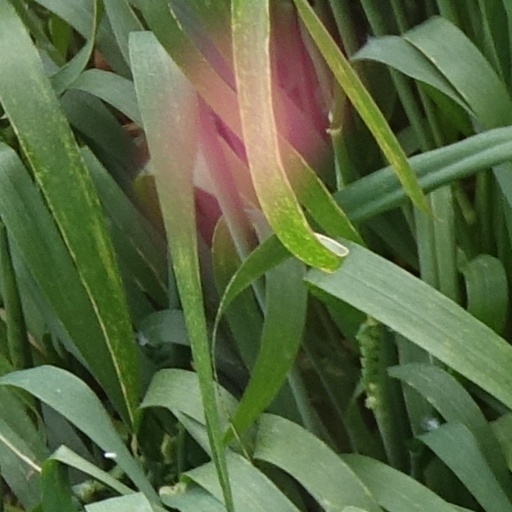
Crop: wheat